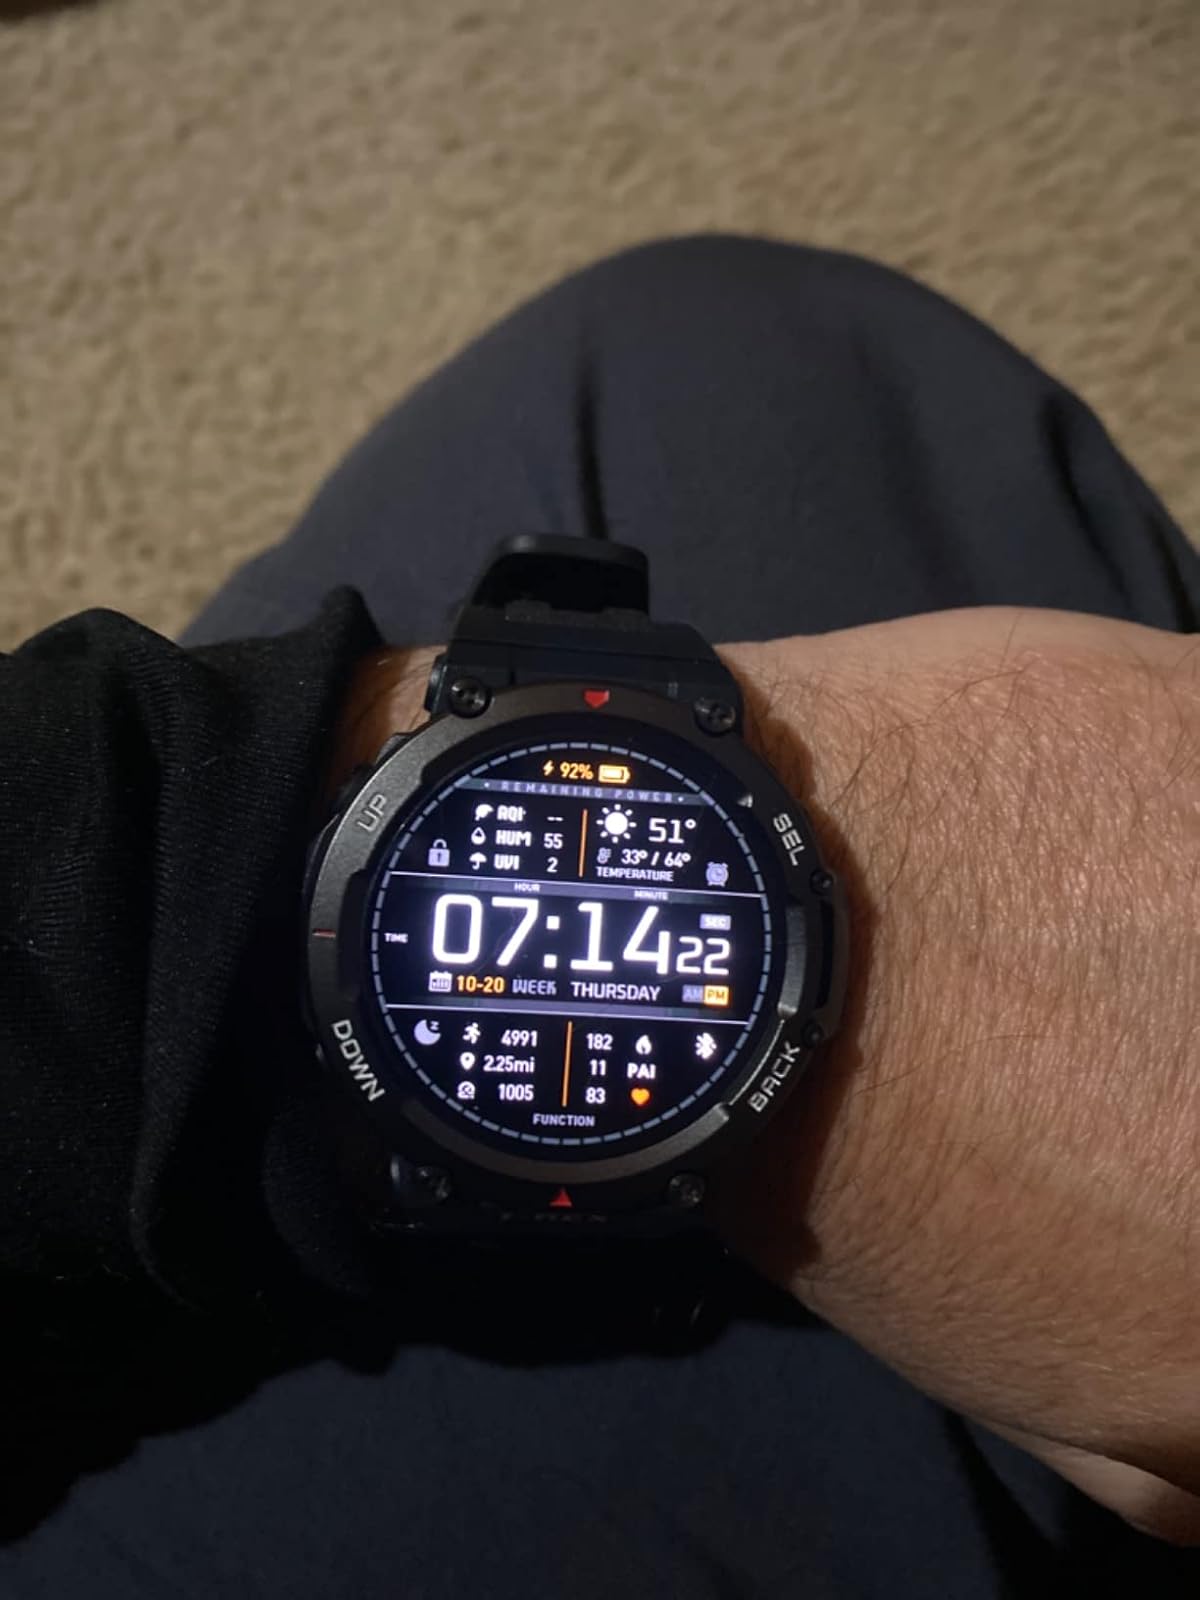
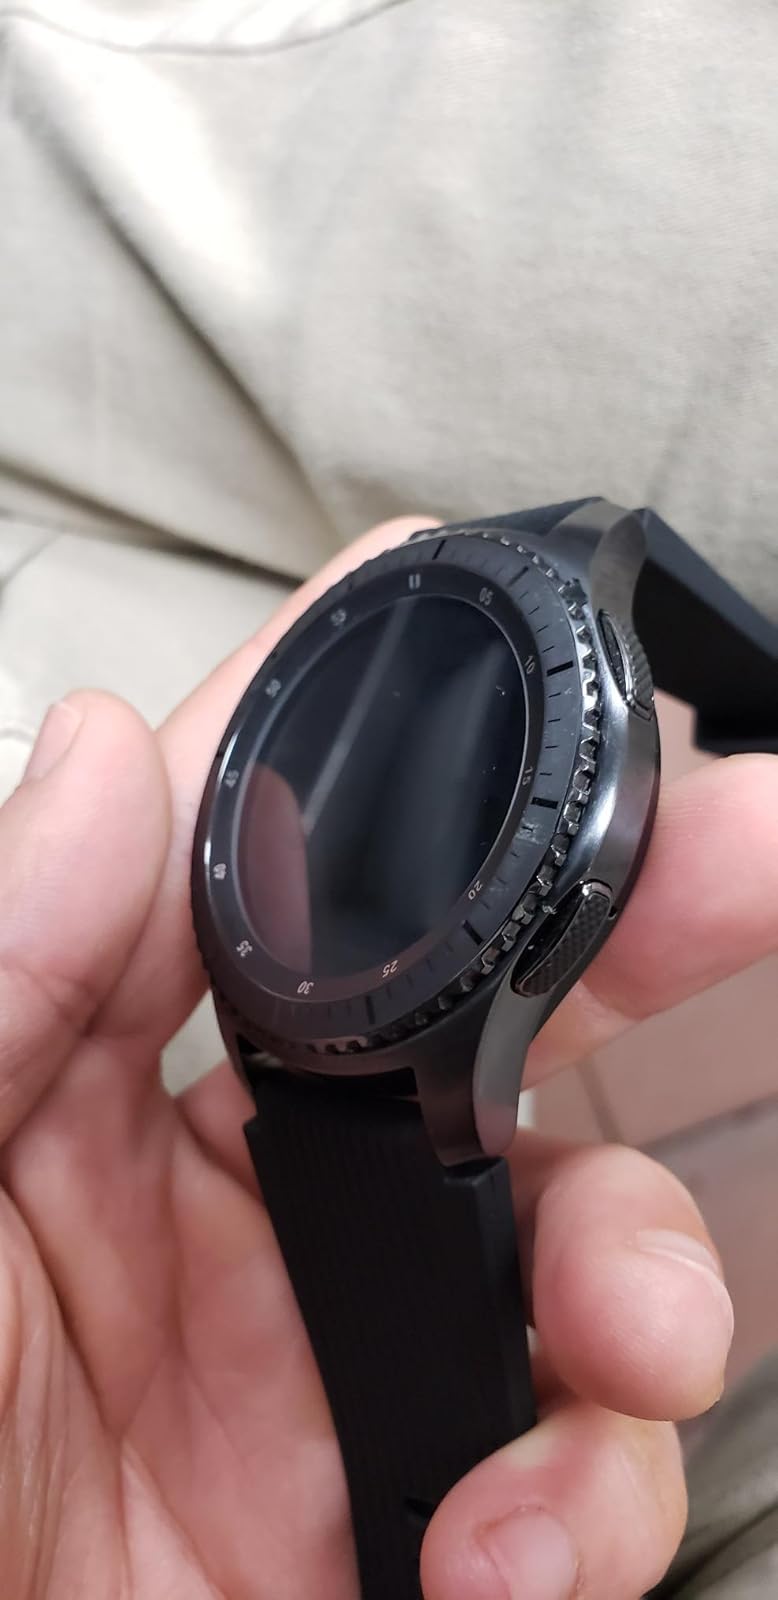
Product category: smartwatch
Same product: no